Wānaka

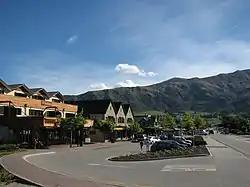
Wānaka cafe strip on a quiet clear spring day

"Wānaka" is the South Island dialect pronunciation of , which means 'sacred knowledge or a place of learning'. The New Zealand Gazetteer cites the meaning as "the lore of the tohunga or priest".